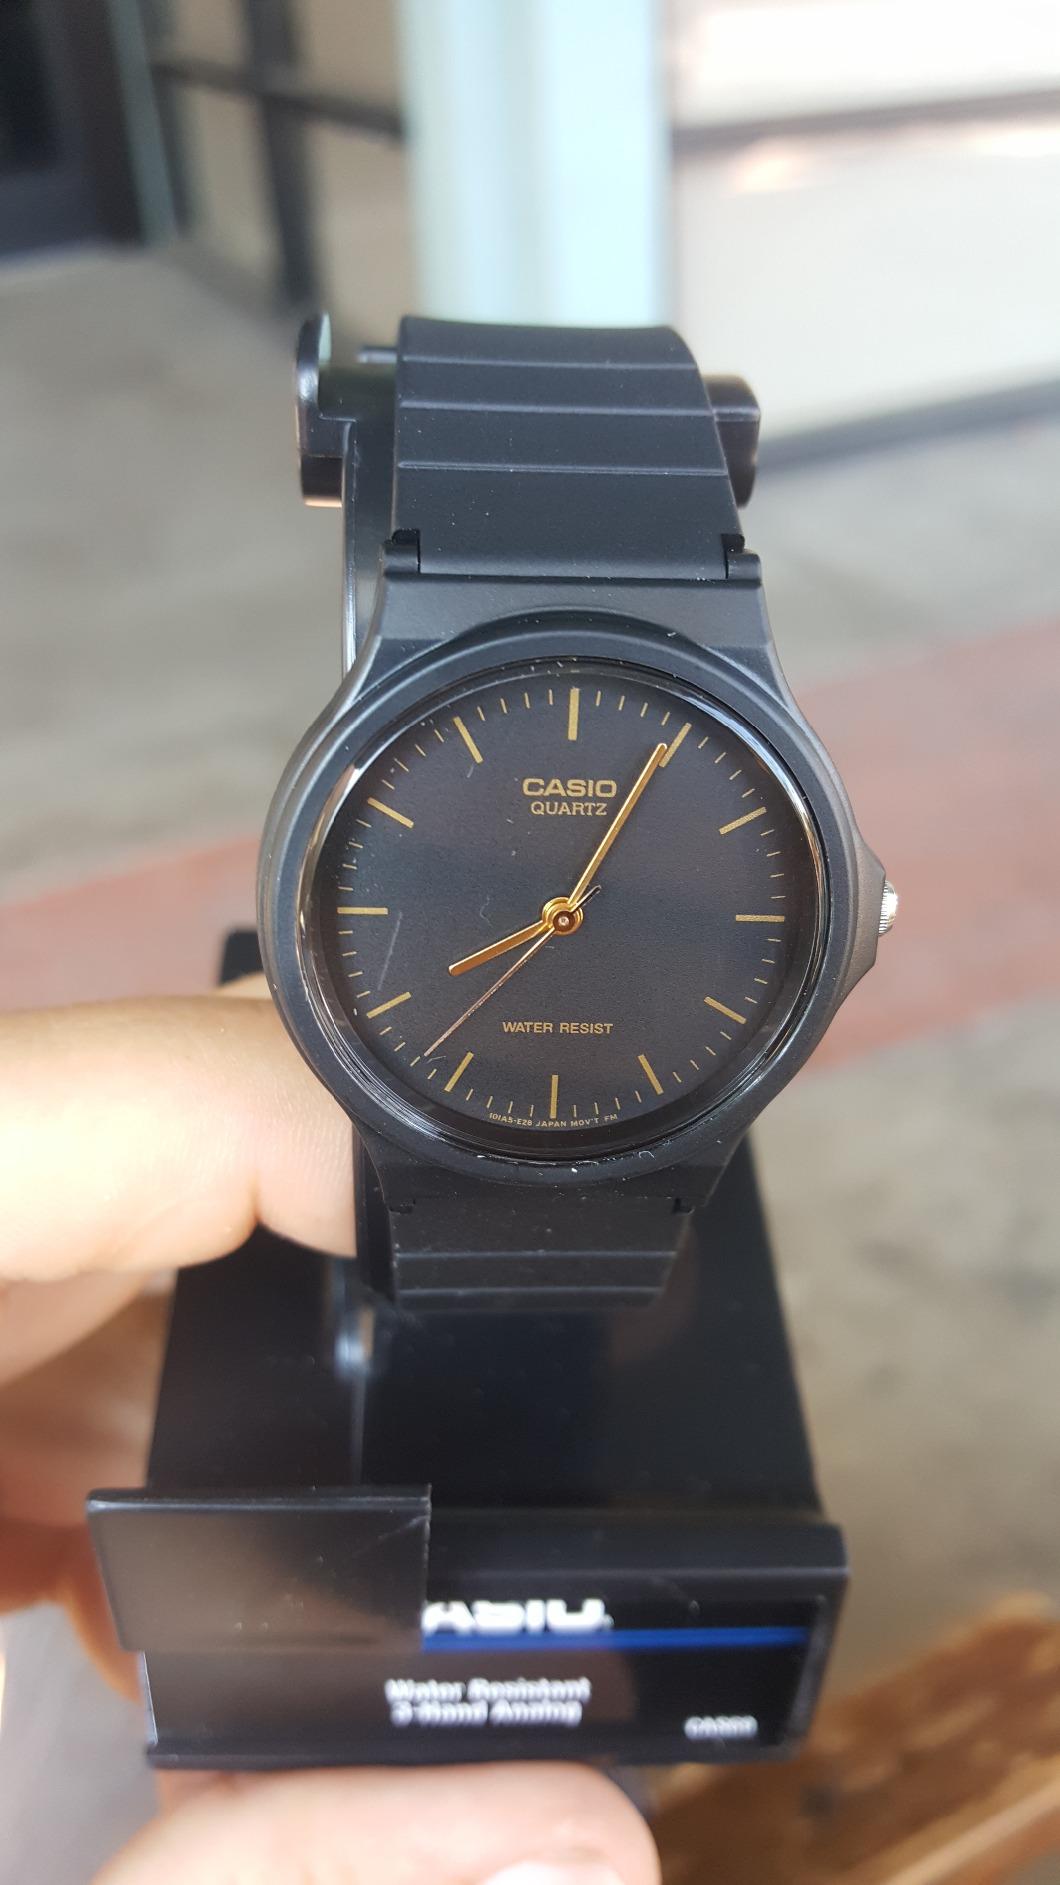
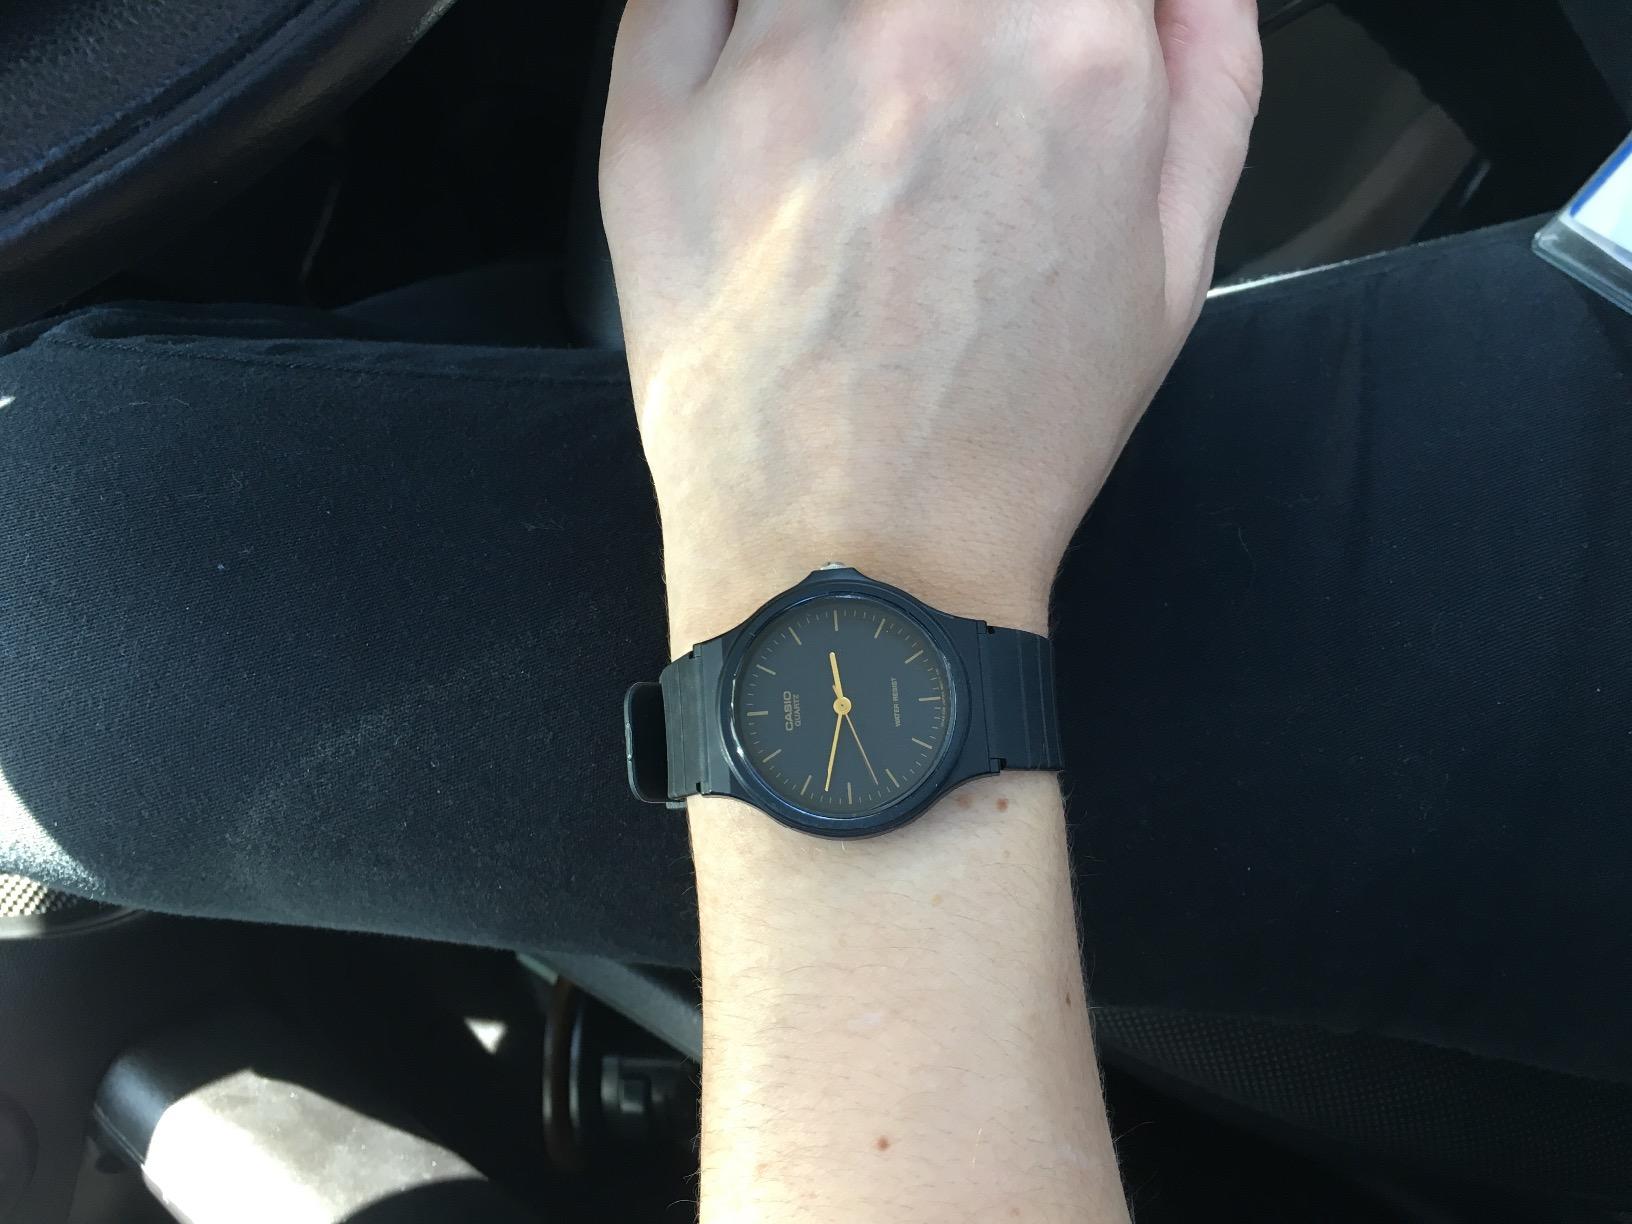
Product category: accessories_watch
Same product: yes